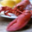
Label: lobster